Hurricane High School (Utah)

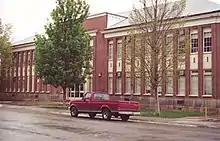
Photo of old Hurricane High School before its demolition in spring 2004. The building was listed on the National Register of Historic Places from April 9, 1986, to April 28, 2005, and was located at what eventually became the Hurricane City Fine Arts Building.

A two-story red brick high school building was built during the Great Depression with help from the federal government's Works Progress Administration. The building was completed and the school opened just after Thanksgiving in 1936.